Taifa of Granada

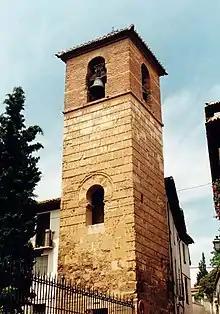
The bell tower of the Church of San José in Granada today, converted from the minaret of a former 11th-century mosque from the Zirid period

The architecture of the Taifa kingdoms in al-Andalus perpetuated and elaborated the architectural styles developed under the caliphs of Cordoba, but it also integrated new ideas and techniques from further abroad. The architecture of the Zirids in al-Andalus was influenced by earlier architecture from Cordoba and also seems to have been influenced by the architecture of the Hammadids in North Africa. Several structures in southern Spain today have been dated, or tentatively dated, to the time of the Zirid Taifa kingdom.